Gwen Stacy (Spider-Verse)

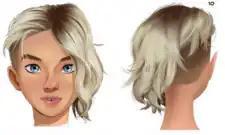
"Into the Spider-Verse" production art of Gwen Stacy by Naveen Selvanathan

In "Into the Spider-Verse", she is depicted with a slim build, blue eyes, a piercing near her eyebrow, and short blonde hair, "chopped to the side after Miles accidentally got his hand stuck on it because he could not control his powers". Her costume implements "elements of femininity" as its black portion "is designed to look like a dress". Her visual design borrows elements from her comics appearances. Having a distinct color palette from established Spider-Man schemes, the black, white, purple, and neon blue costume she wears originates from her comics design, created by Latour, Rodriguez, and colorist Rico Renzi. Gwen's outfit is also hooded and features her wearing a white mask. For her appearance in the film, character designer Shiyoon Kim stated that the animation team's goal "was to make Gwen stand out from the visual archetypes associated with female characters in animation". Kim elaborated that Gwen "is not just a pretty blonde girl with your typical thin princess body. We wanted her to look like a ballet dancer — tall, muscular, and powerful". Kim also stated that a sculpt was done based on sketches by Andrea Blasich, with visual development artist Omar Smith creating the final design. Additionally, Gwen wears pointe shoes and makes various references to being a ballet dancer. The end credits sequence of the film features multiple versions of Gwen dancing in a ballet troupe. Her pointe shoes differ from the Chucks she sports in comic appearances, with Latour expressing that the change helps display grace and control in her movements when compared to the film's other heroes.